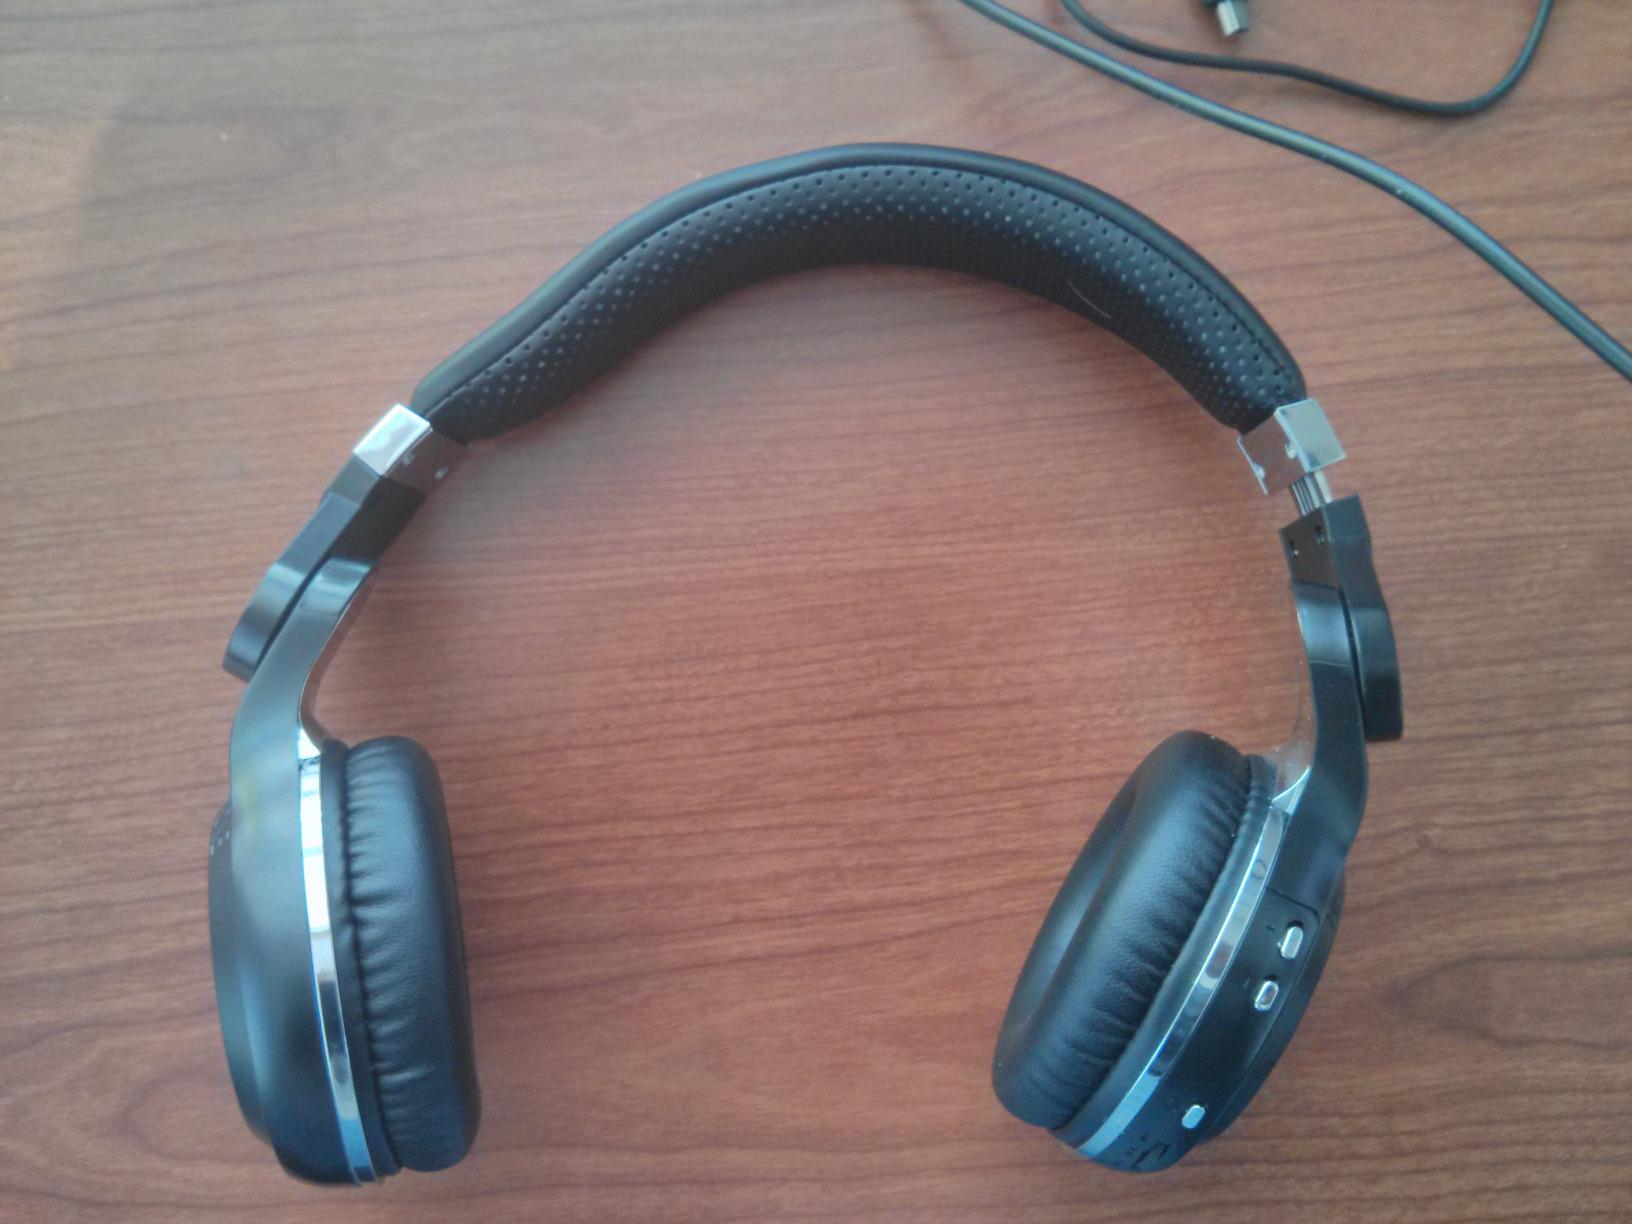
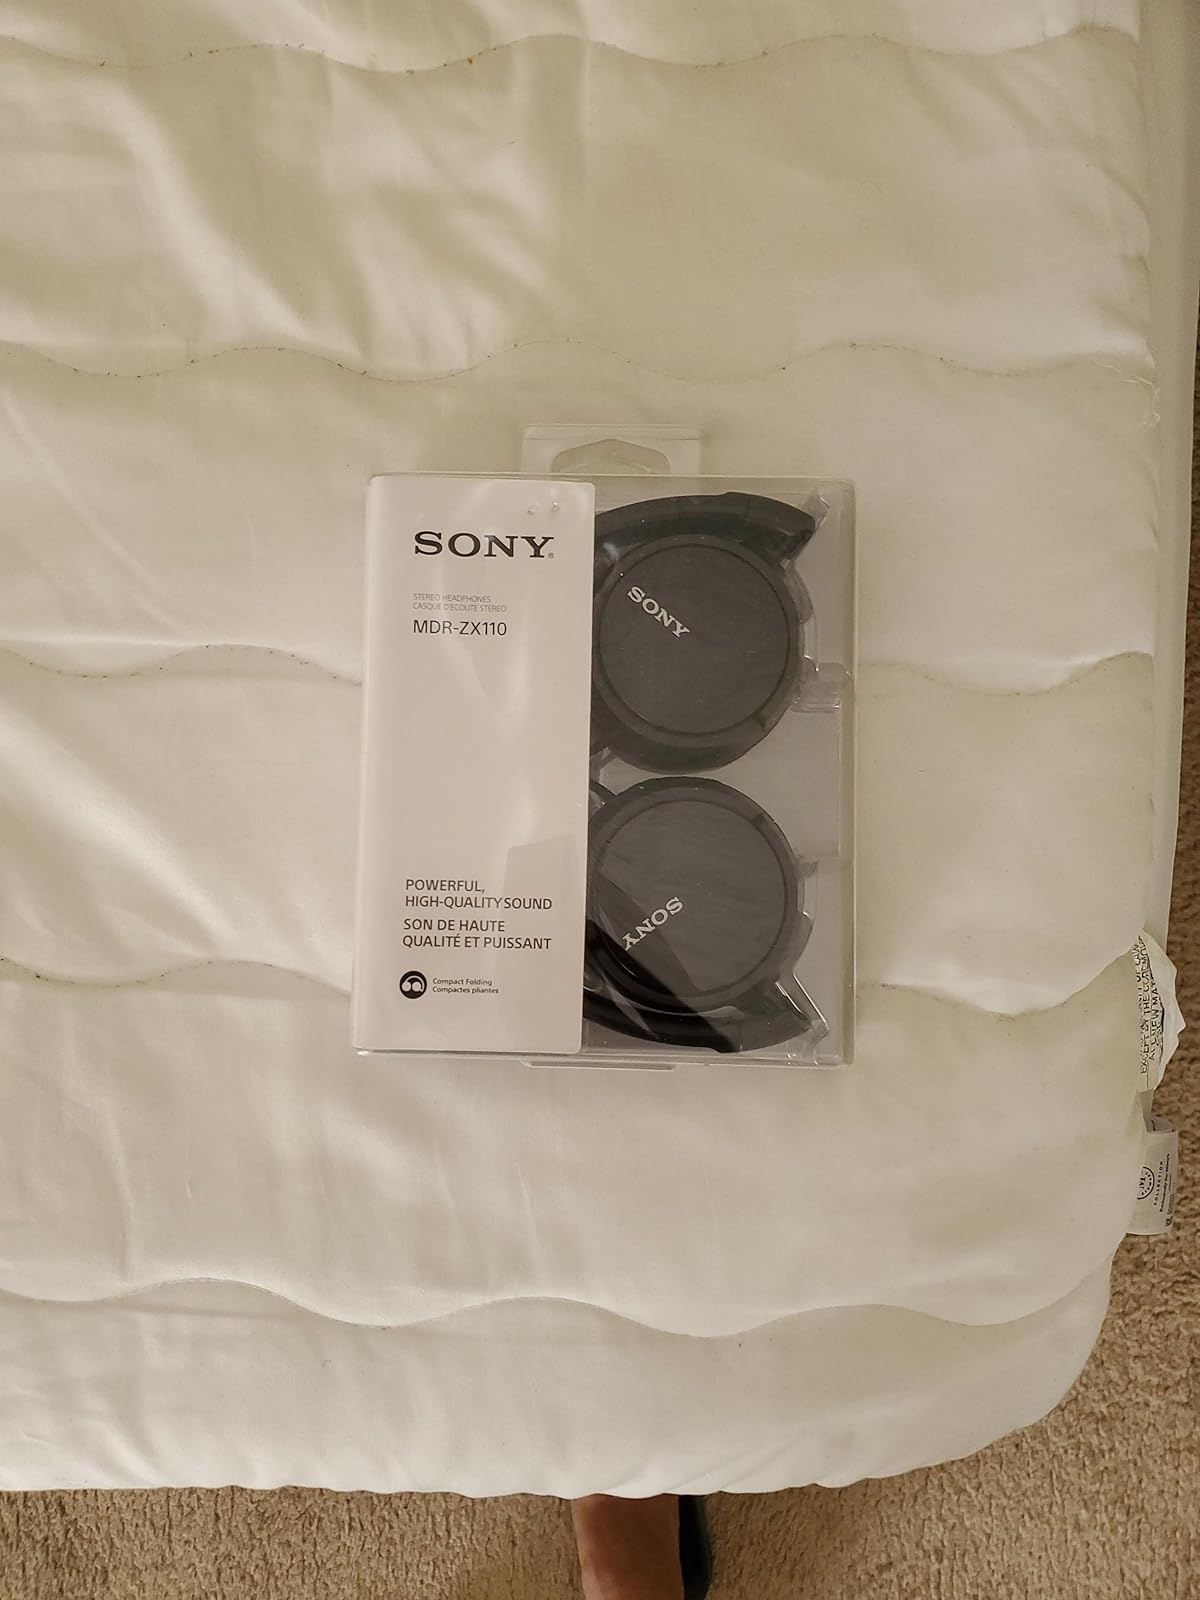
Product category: headphones
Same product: no